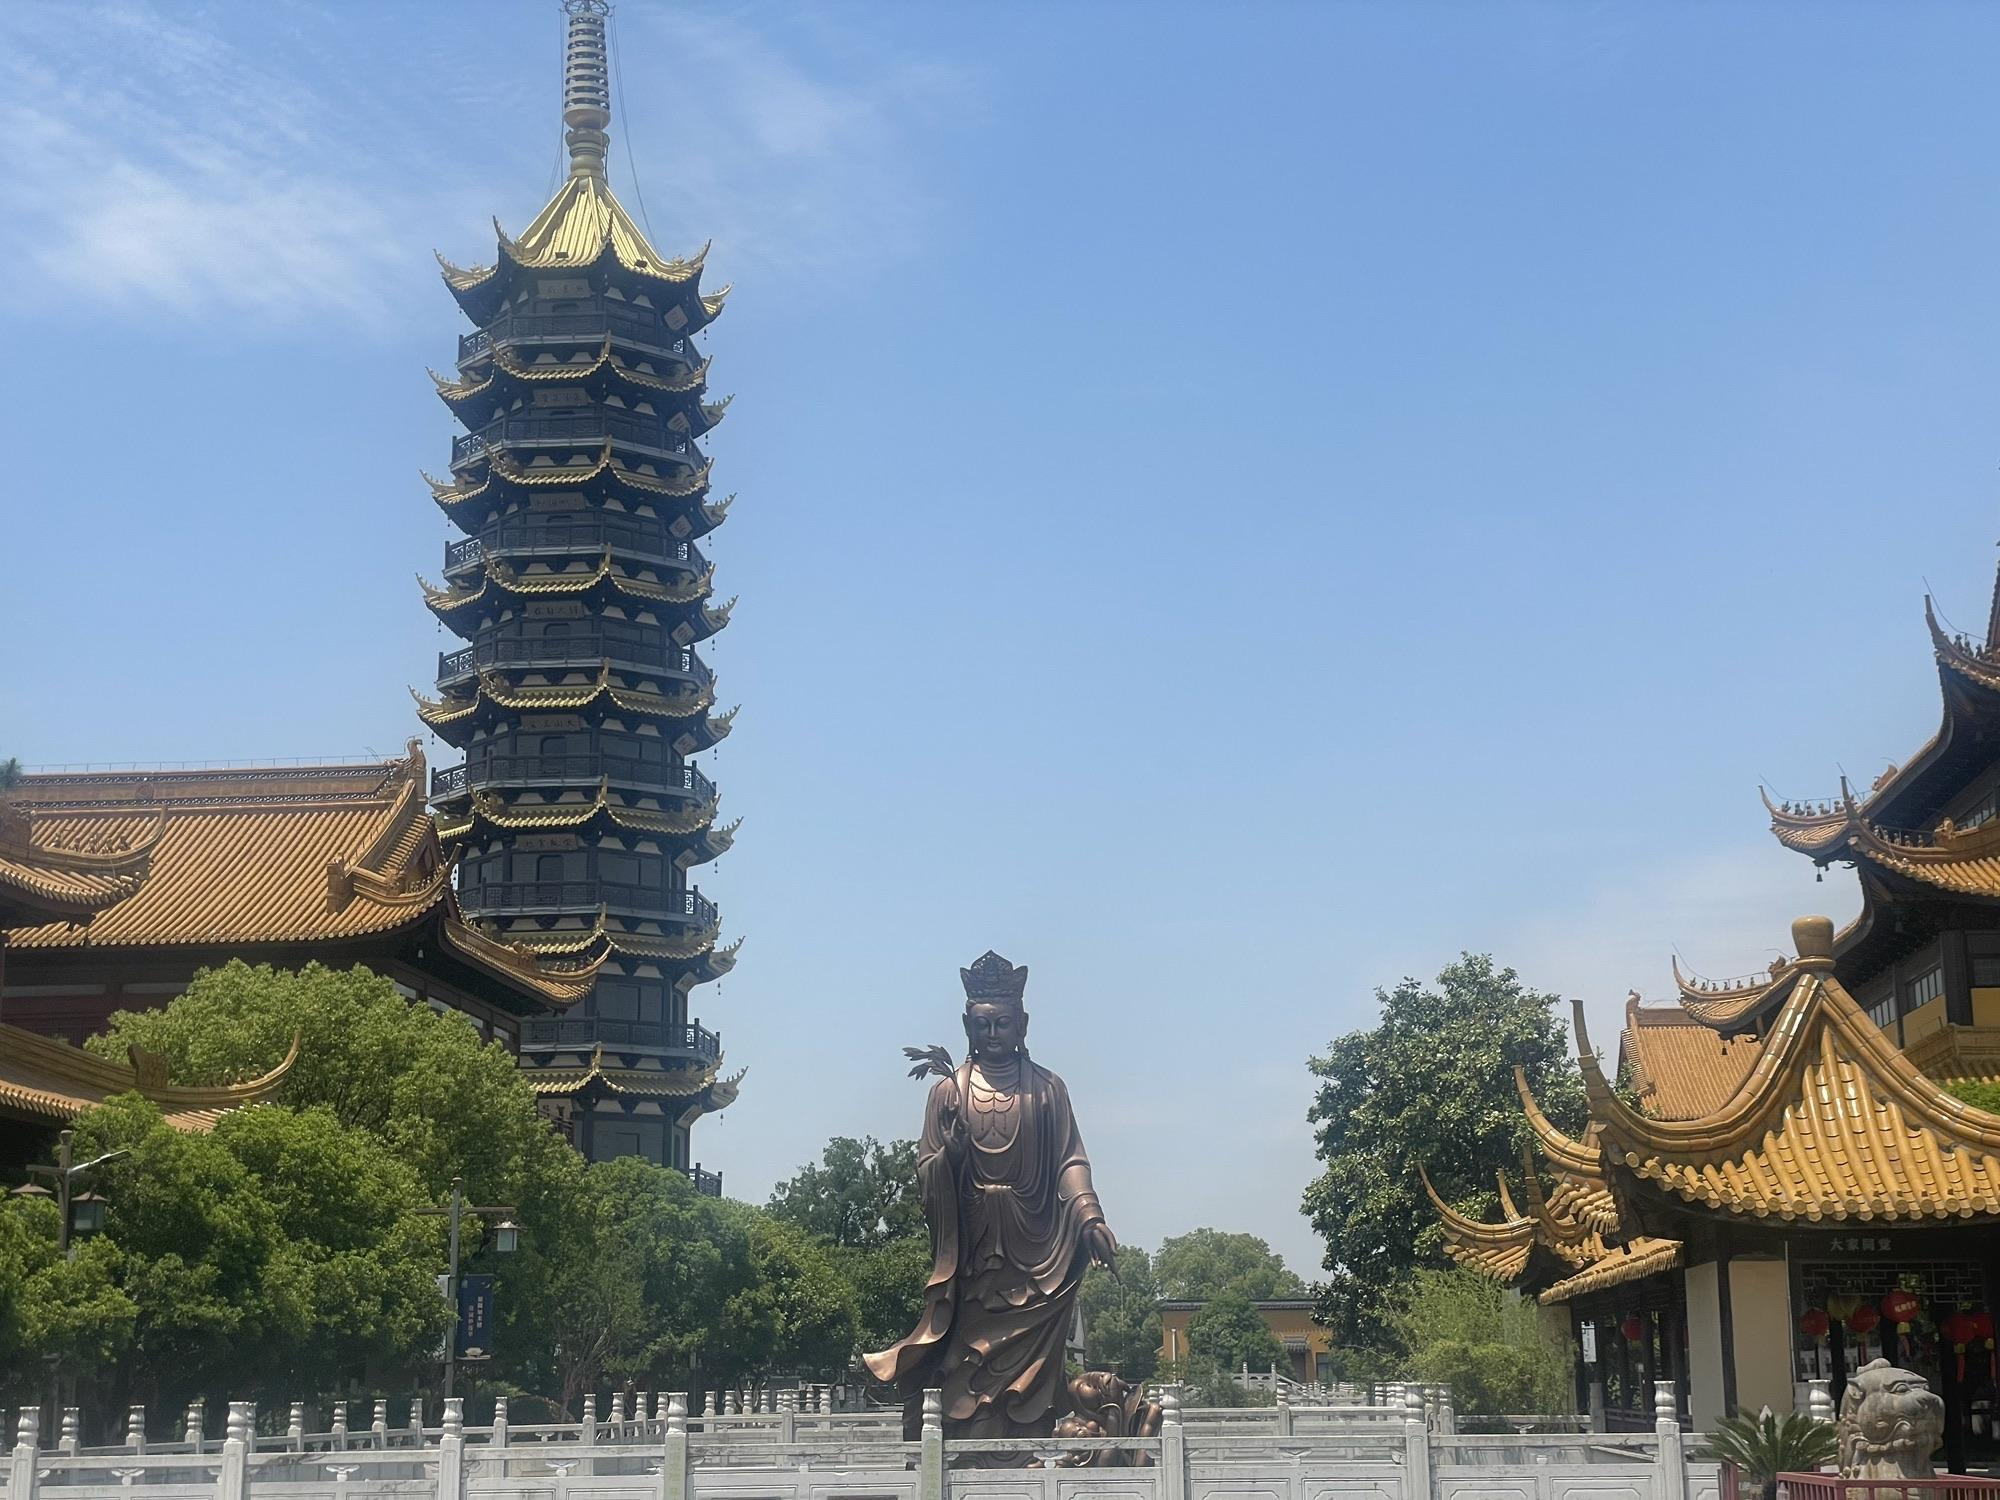
地标名称：同觉寺
所在城市：苏州市·太仓市